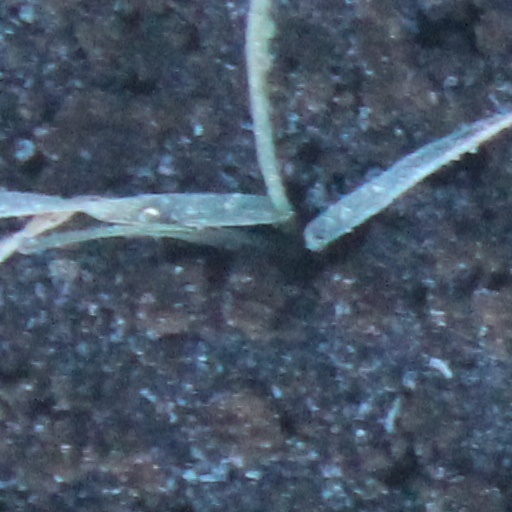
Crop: wheat